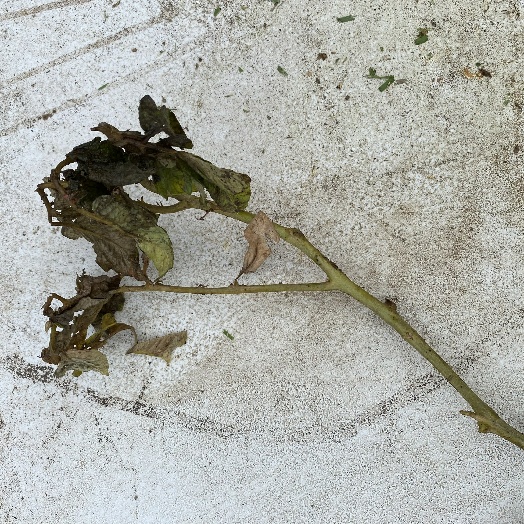
Label: Vegetation